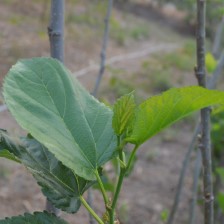
Variety: ChiangMaiBuriram60